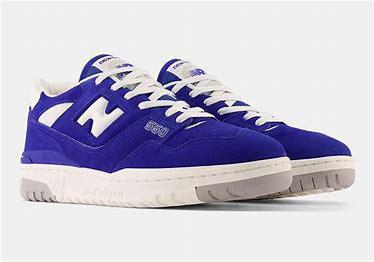
Brand: New
Model: Balance 550